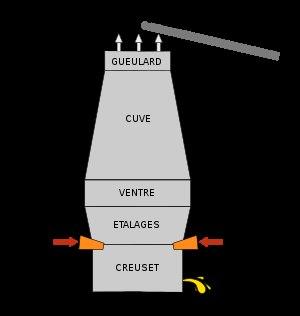
Un haut fourneau est une installation industrielle destinée à simultanément désoxyder et fondre les métaux contenus dans un minerai, par la combustion d'un combustible solide riche en carbone. En général, le haut fourneau transforme du minerai de fer en fonte liquide, en brûlant du coke qui sert à la fois de combustible et d'agent réducteur. Bien que la fonte produite soit un matériau à part entière, cet alliage est généralement destiné à être affiné dans des aciéries.
Louis-Georges-Gabriel de Gallois-Lachapelle, fait partie de la première promotion de l’École polytechnique. Il est ingénieur des mines en 1799.